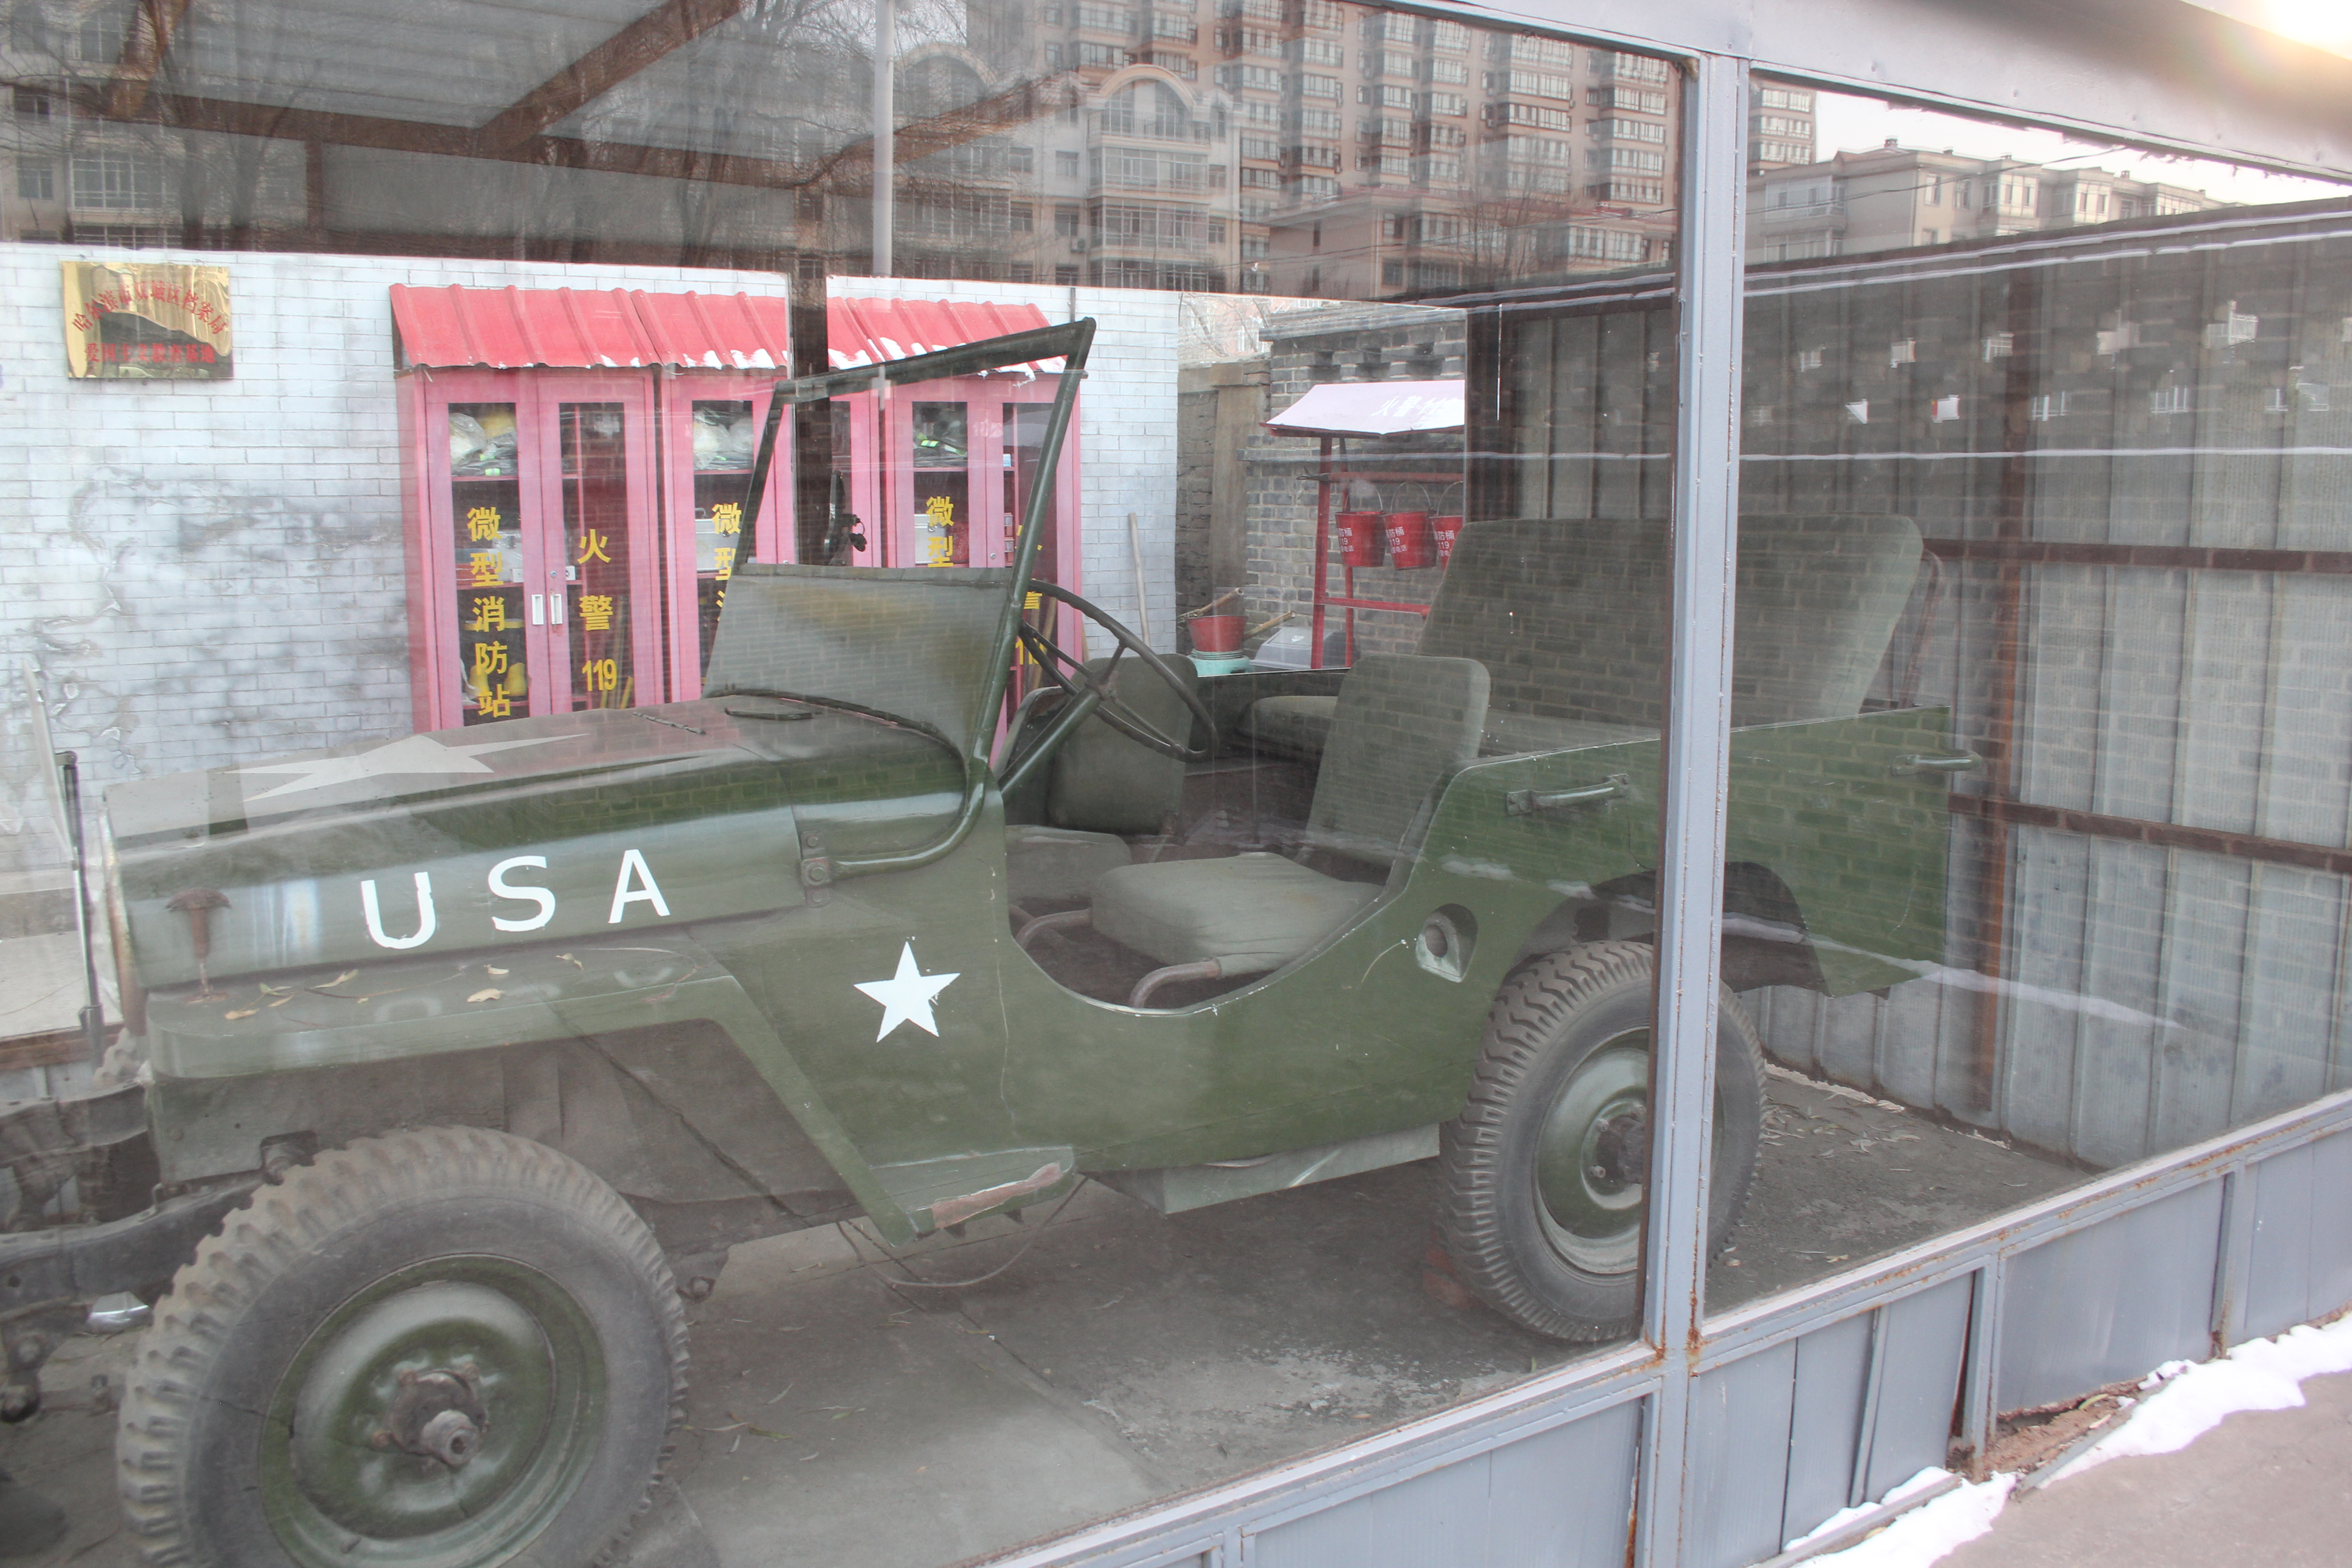
tourism, adventure, Beautiful Places, Pretty Places, environment, Interesting Places, harbin, museums, architecture, art, nature, museum, history, ancient history, vehicle, car, motor vehicle, mode of transport, military vehicle, jeep, sport utility vehicle